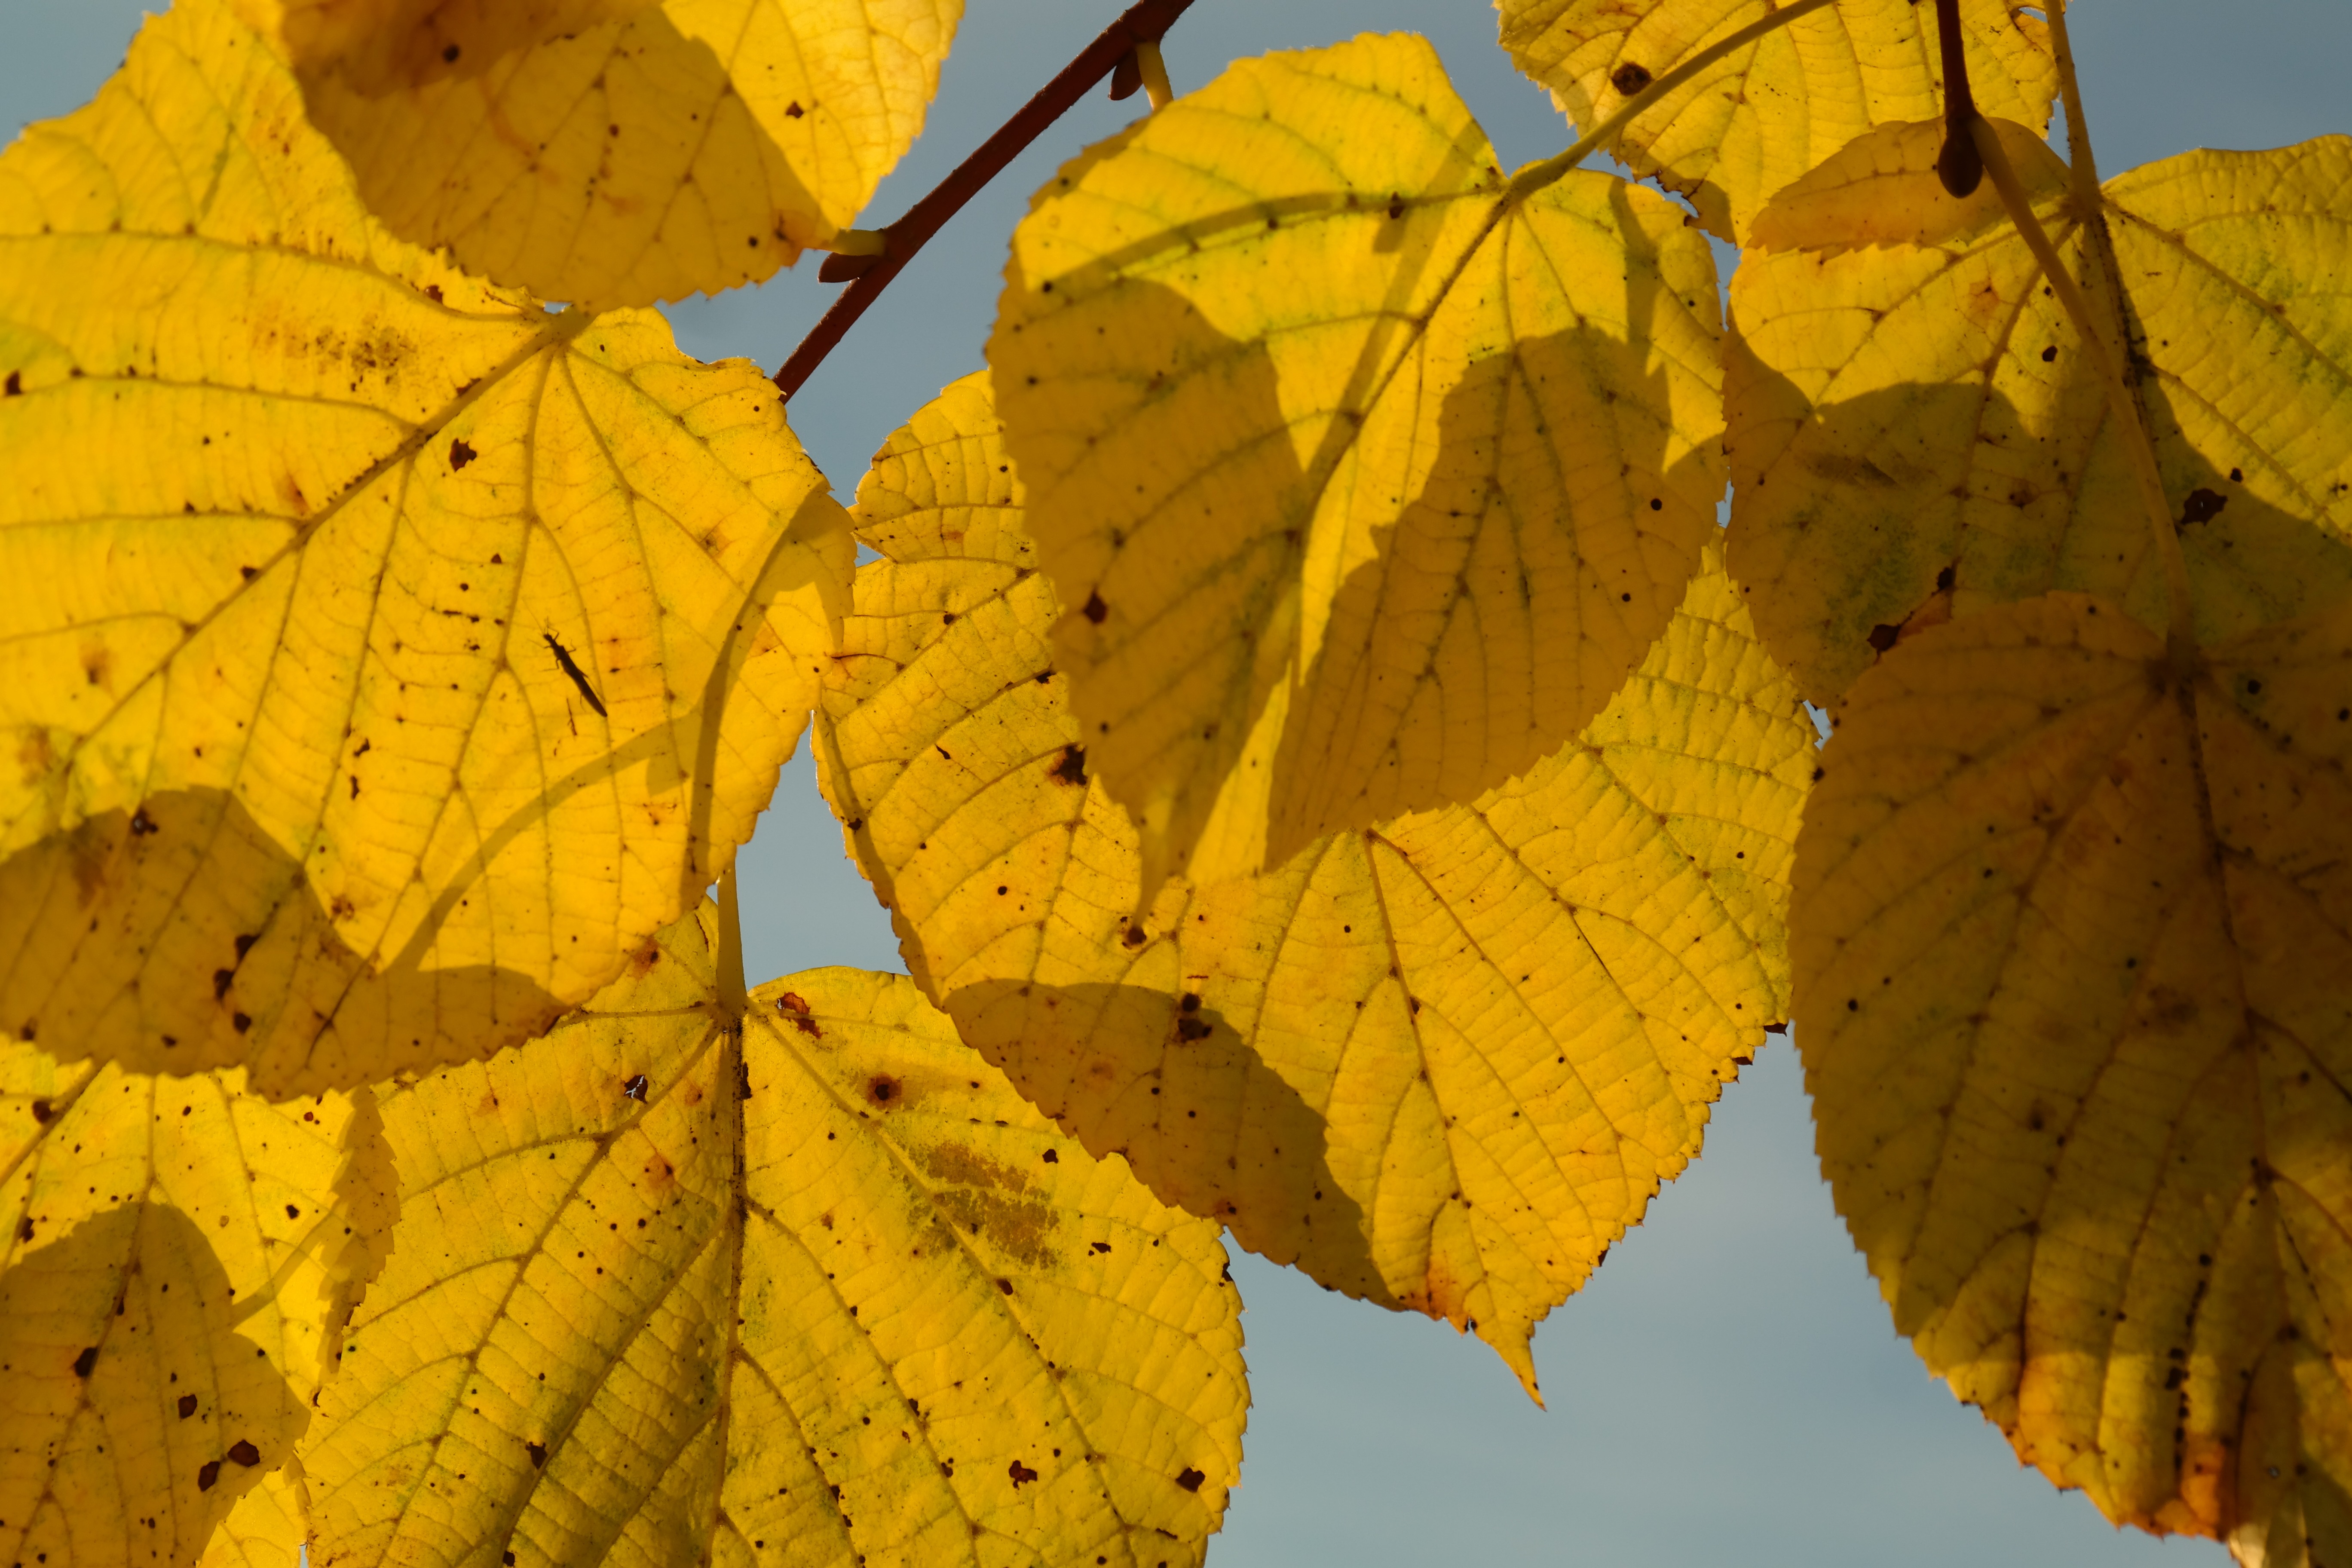
tree, branch, plant, sunlight, leaf, autumn, yellow, season, maple leaf, lime, deciduous tree, leaves, veins, deciduous, linde, malvaceae, fall foliage, leaf coloring, back light, flowering plant, maidenhair tree, mallow, shine through, leaf veins, tilia, lipovina, plant stem, woody plant, land plant, tilia platyphyllos, summer linde, eurybia linde